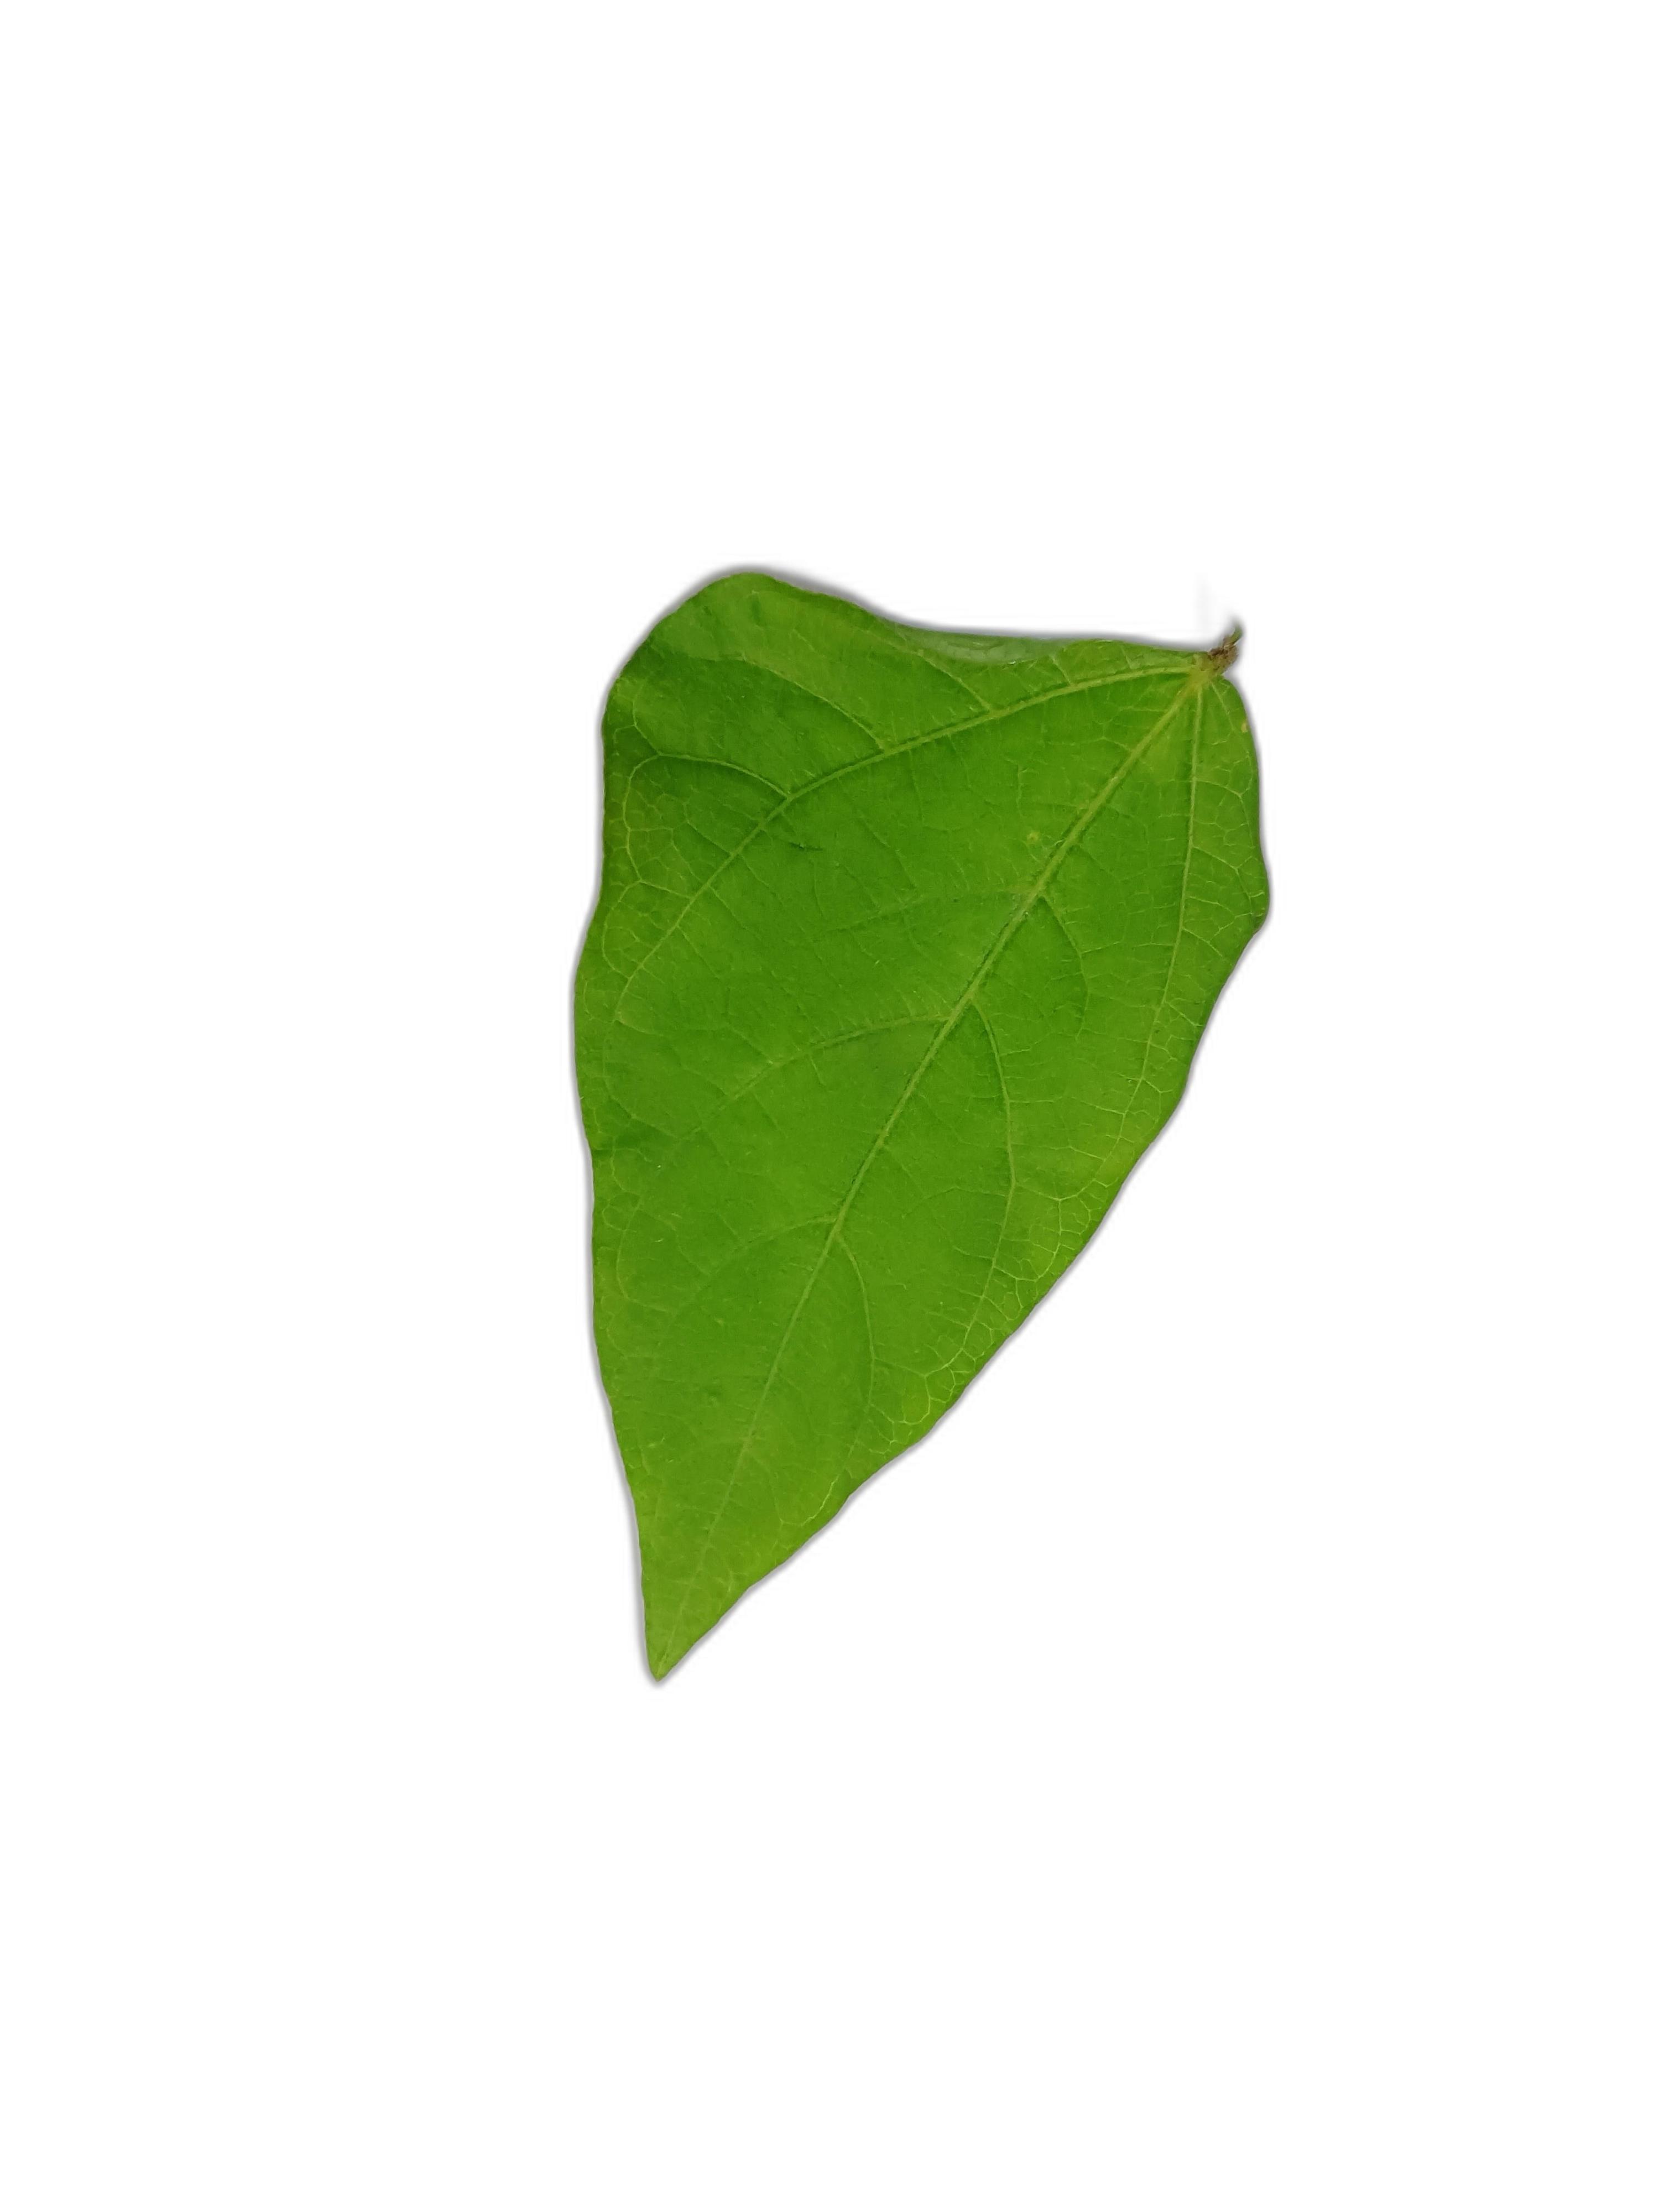
Label: Healthy